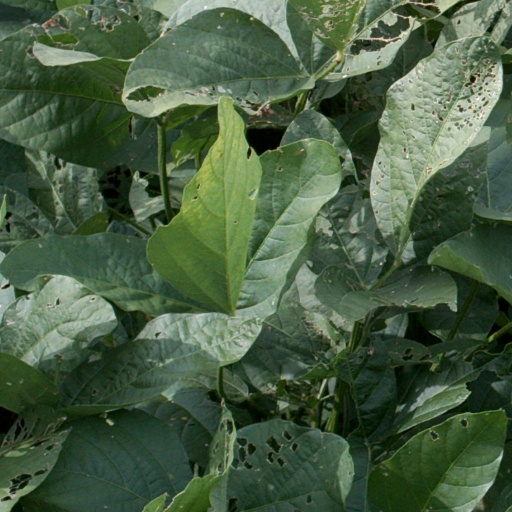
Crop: soybean